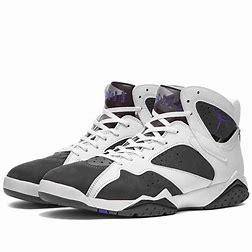
Brand: Jordan
Model: 7 Retro